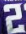
Number: 2